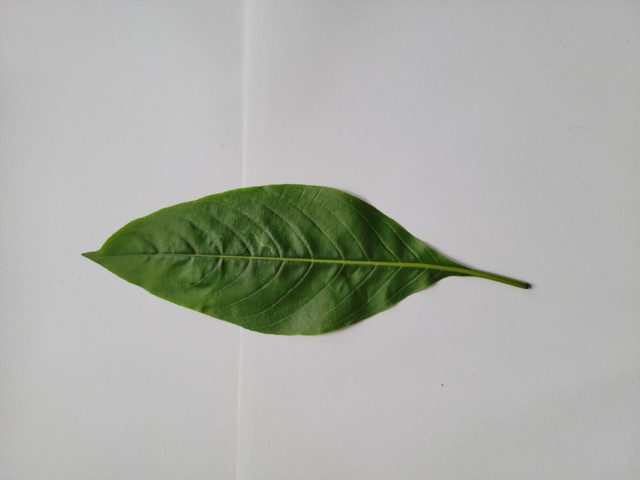
Plant: basok